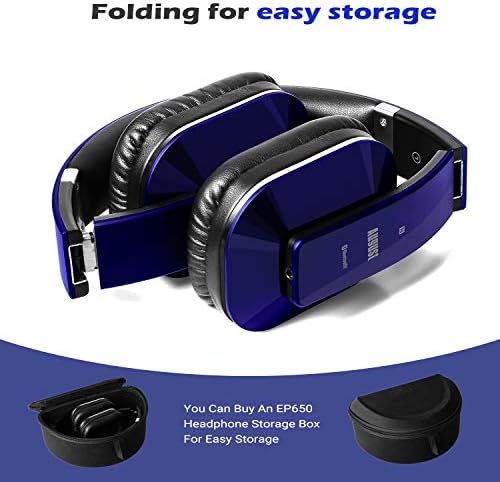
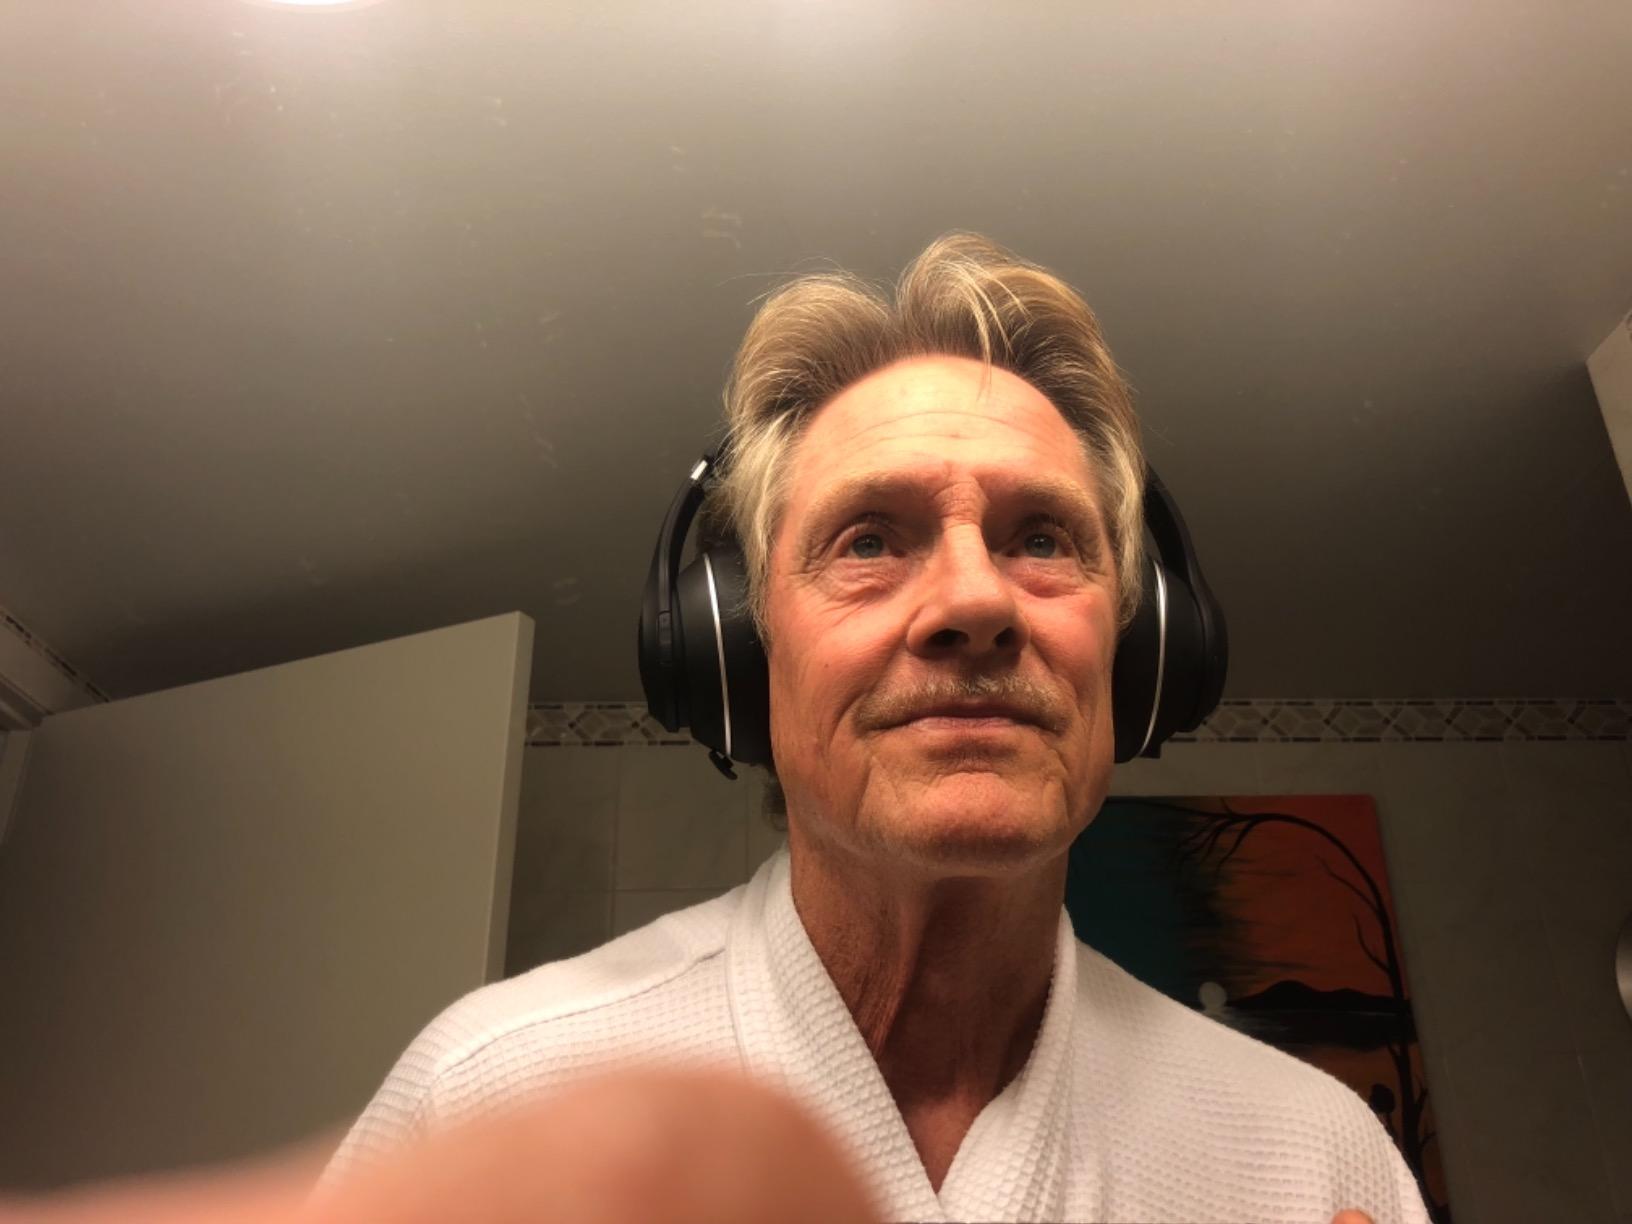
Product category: headphones
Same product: no